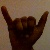
The image shows a hand gesture representing the letter 'Y' in Indian Sign Language.